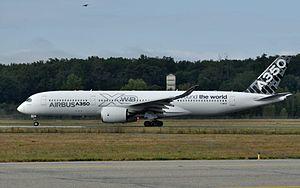
Airbus Commercial Aircraft, connu sous le nom Airbus est un constructeur aéronautique européen dont le siège social se trouve à Blagnac, dans la banlieue de Toulouse, en France. Division détenue à 100 % par le groupe industriel du même nom, l'entreprise fabrique plus de la moitié des avions de lignes produits dans le monde, et est le principal concurrent de Boeing.